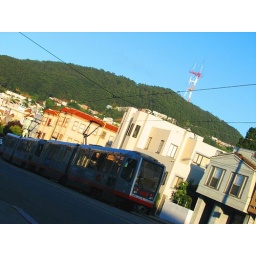
sutro tower over a muni train in the sunset district - san francisco, california